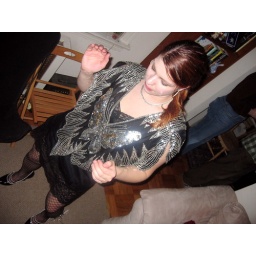
Meagan and her shiny, shiny shirt dance in the living room